Tilling Group

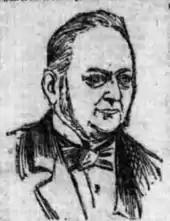
Ink sketch of Thomas Tilling, from an 1893 South London Press article.

The company traces its origins to 1846, when Thomas Tilling started in business. Tilling was born in 1825 at Gutter's Hedge Farm, Hendon, Middlesex, of parents who had moved there from Gloucestershire. In 1846, at the age of 21, he went into the transport business in London as a jobmaster in Walworth using a horse and carriage which cost him £30.